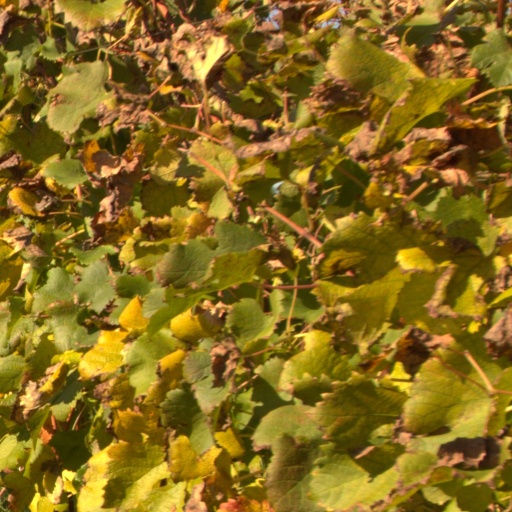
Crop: grape